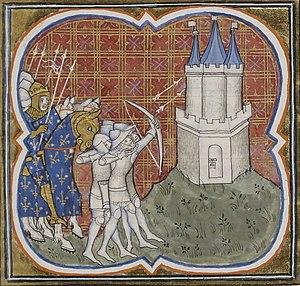
Siège de Melun par Robert le Pieux, roi de France. Enluminure des Grandes Chroniques de France, XIVe siècle. Paris, BnF, département des Manuscrits, Français 2813, folio 174 recto.
Robert II, surnommé « le Pieux », est né à Orléans vers 972 et mort au château de Melun le 20 juillet 1031. Fils d’Hugues Capet et de son épouse Adélaïde d'Aquitaine, il est le deuxième roi franc de la dynastie capétienne. Régnant de 996 à 1031, il est ainsi l'un des souverains de l’an mil.